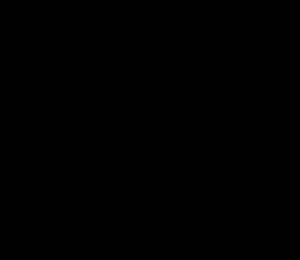
En chimie organique, un imide est un amide secondaire, c'est-à-dire un amide ou le radical ammonium est lié à deux groupes carbonyle via l'atome d'azote. Du point de vue de la nomenclature, une structure linéaire de type R-CO-NH-CO-R est un amide secondaire et non un imide.